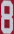
Number: 8